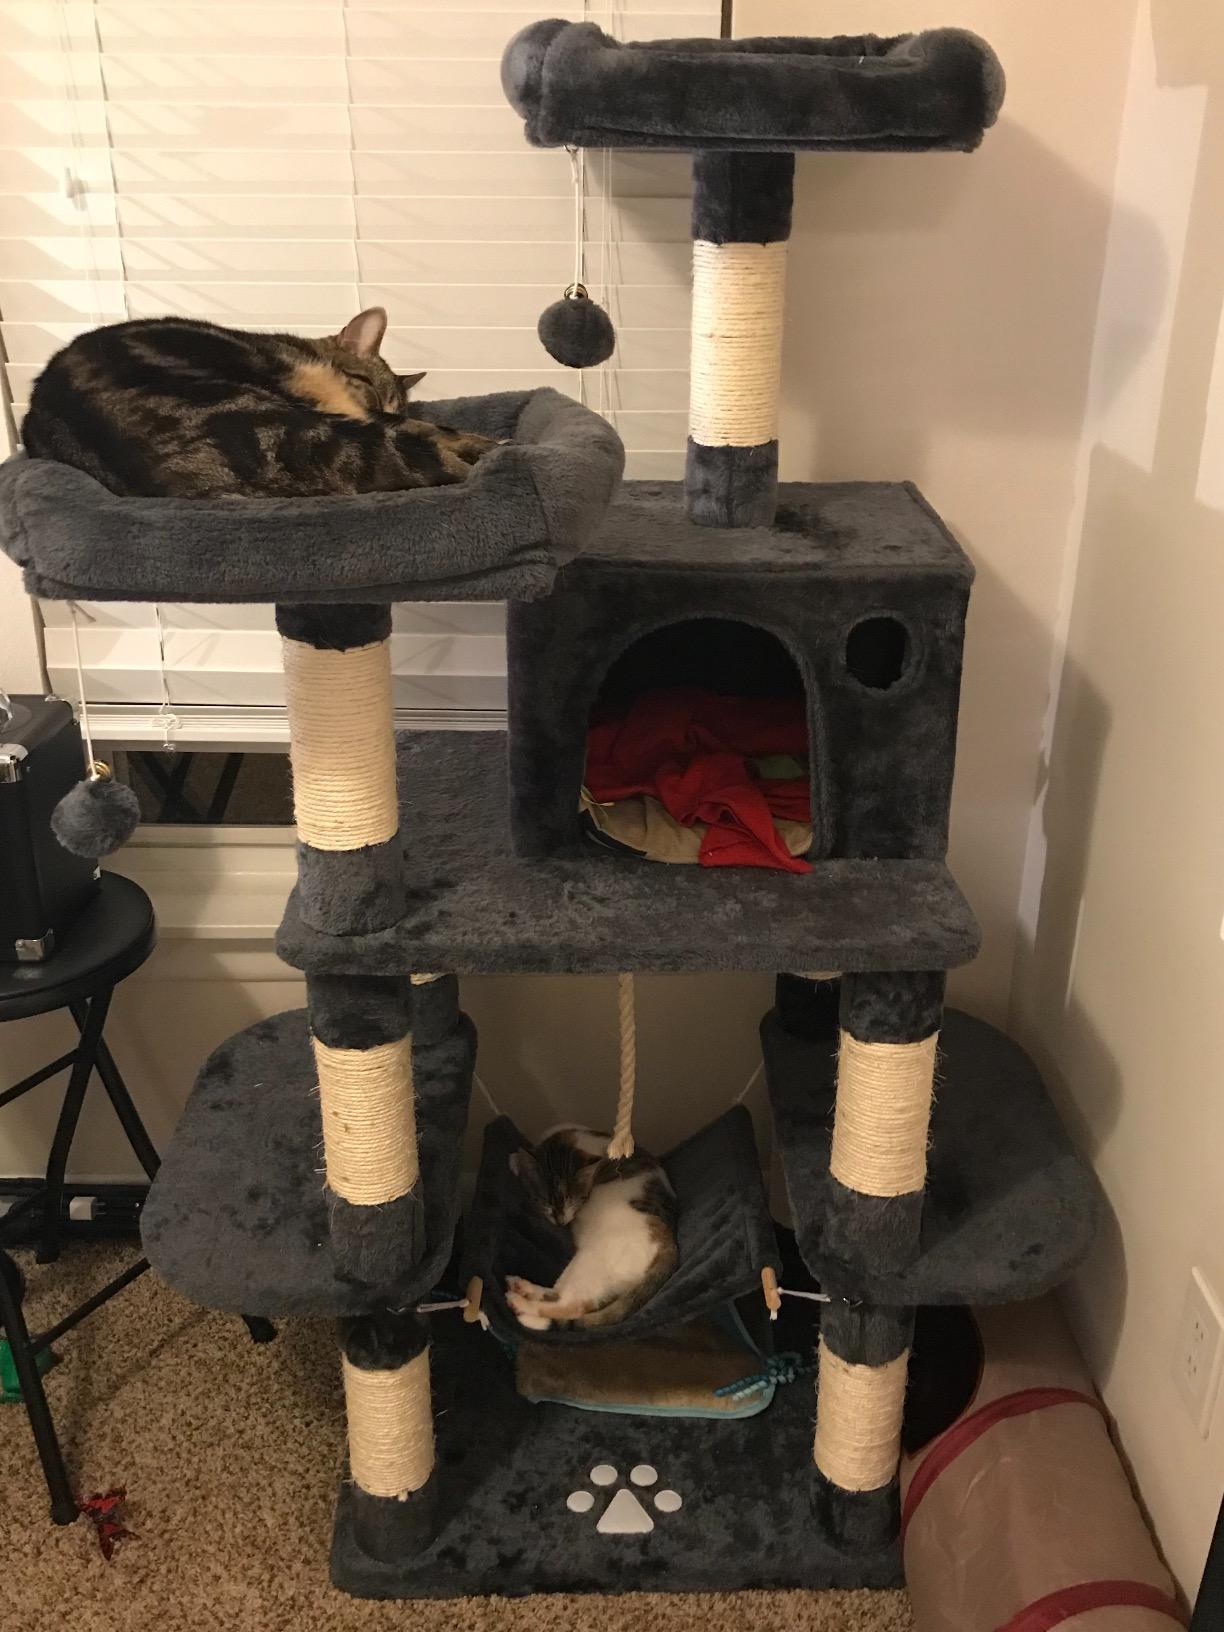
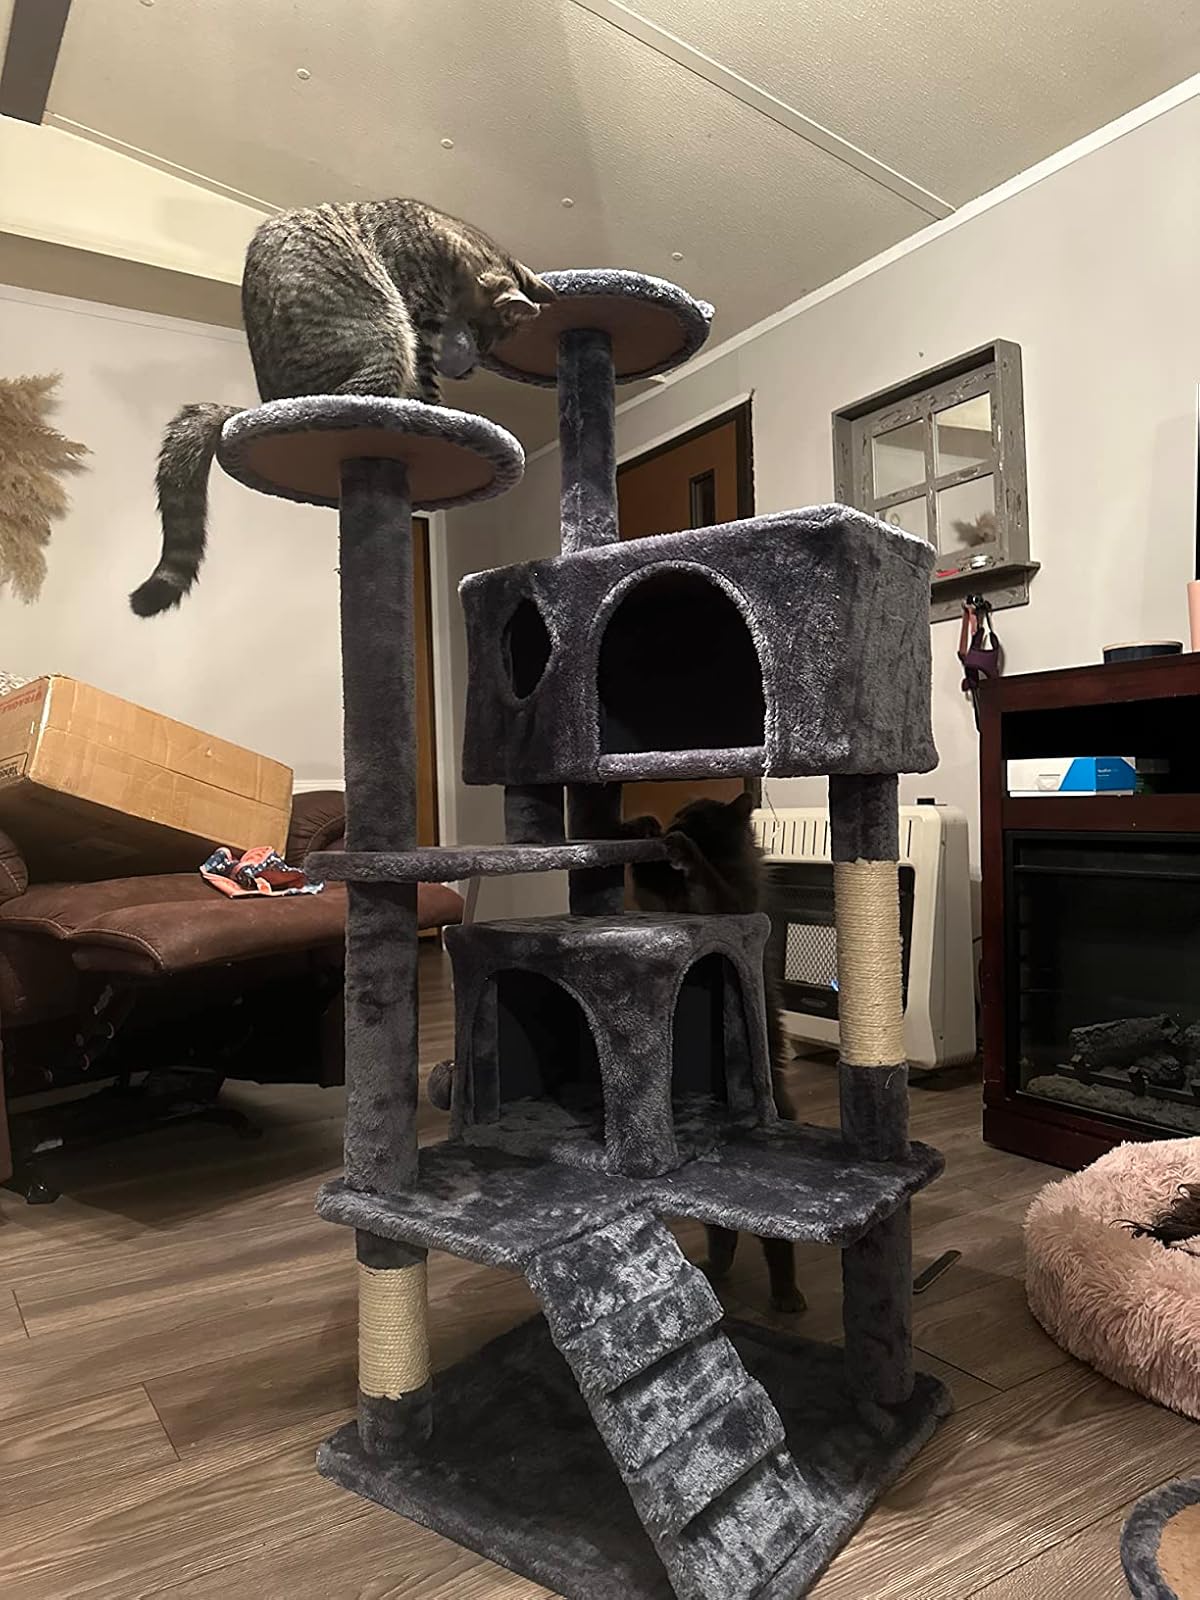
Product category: items_cat tree
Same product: no